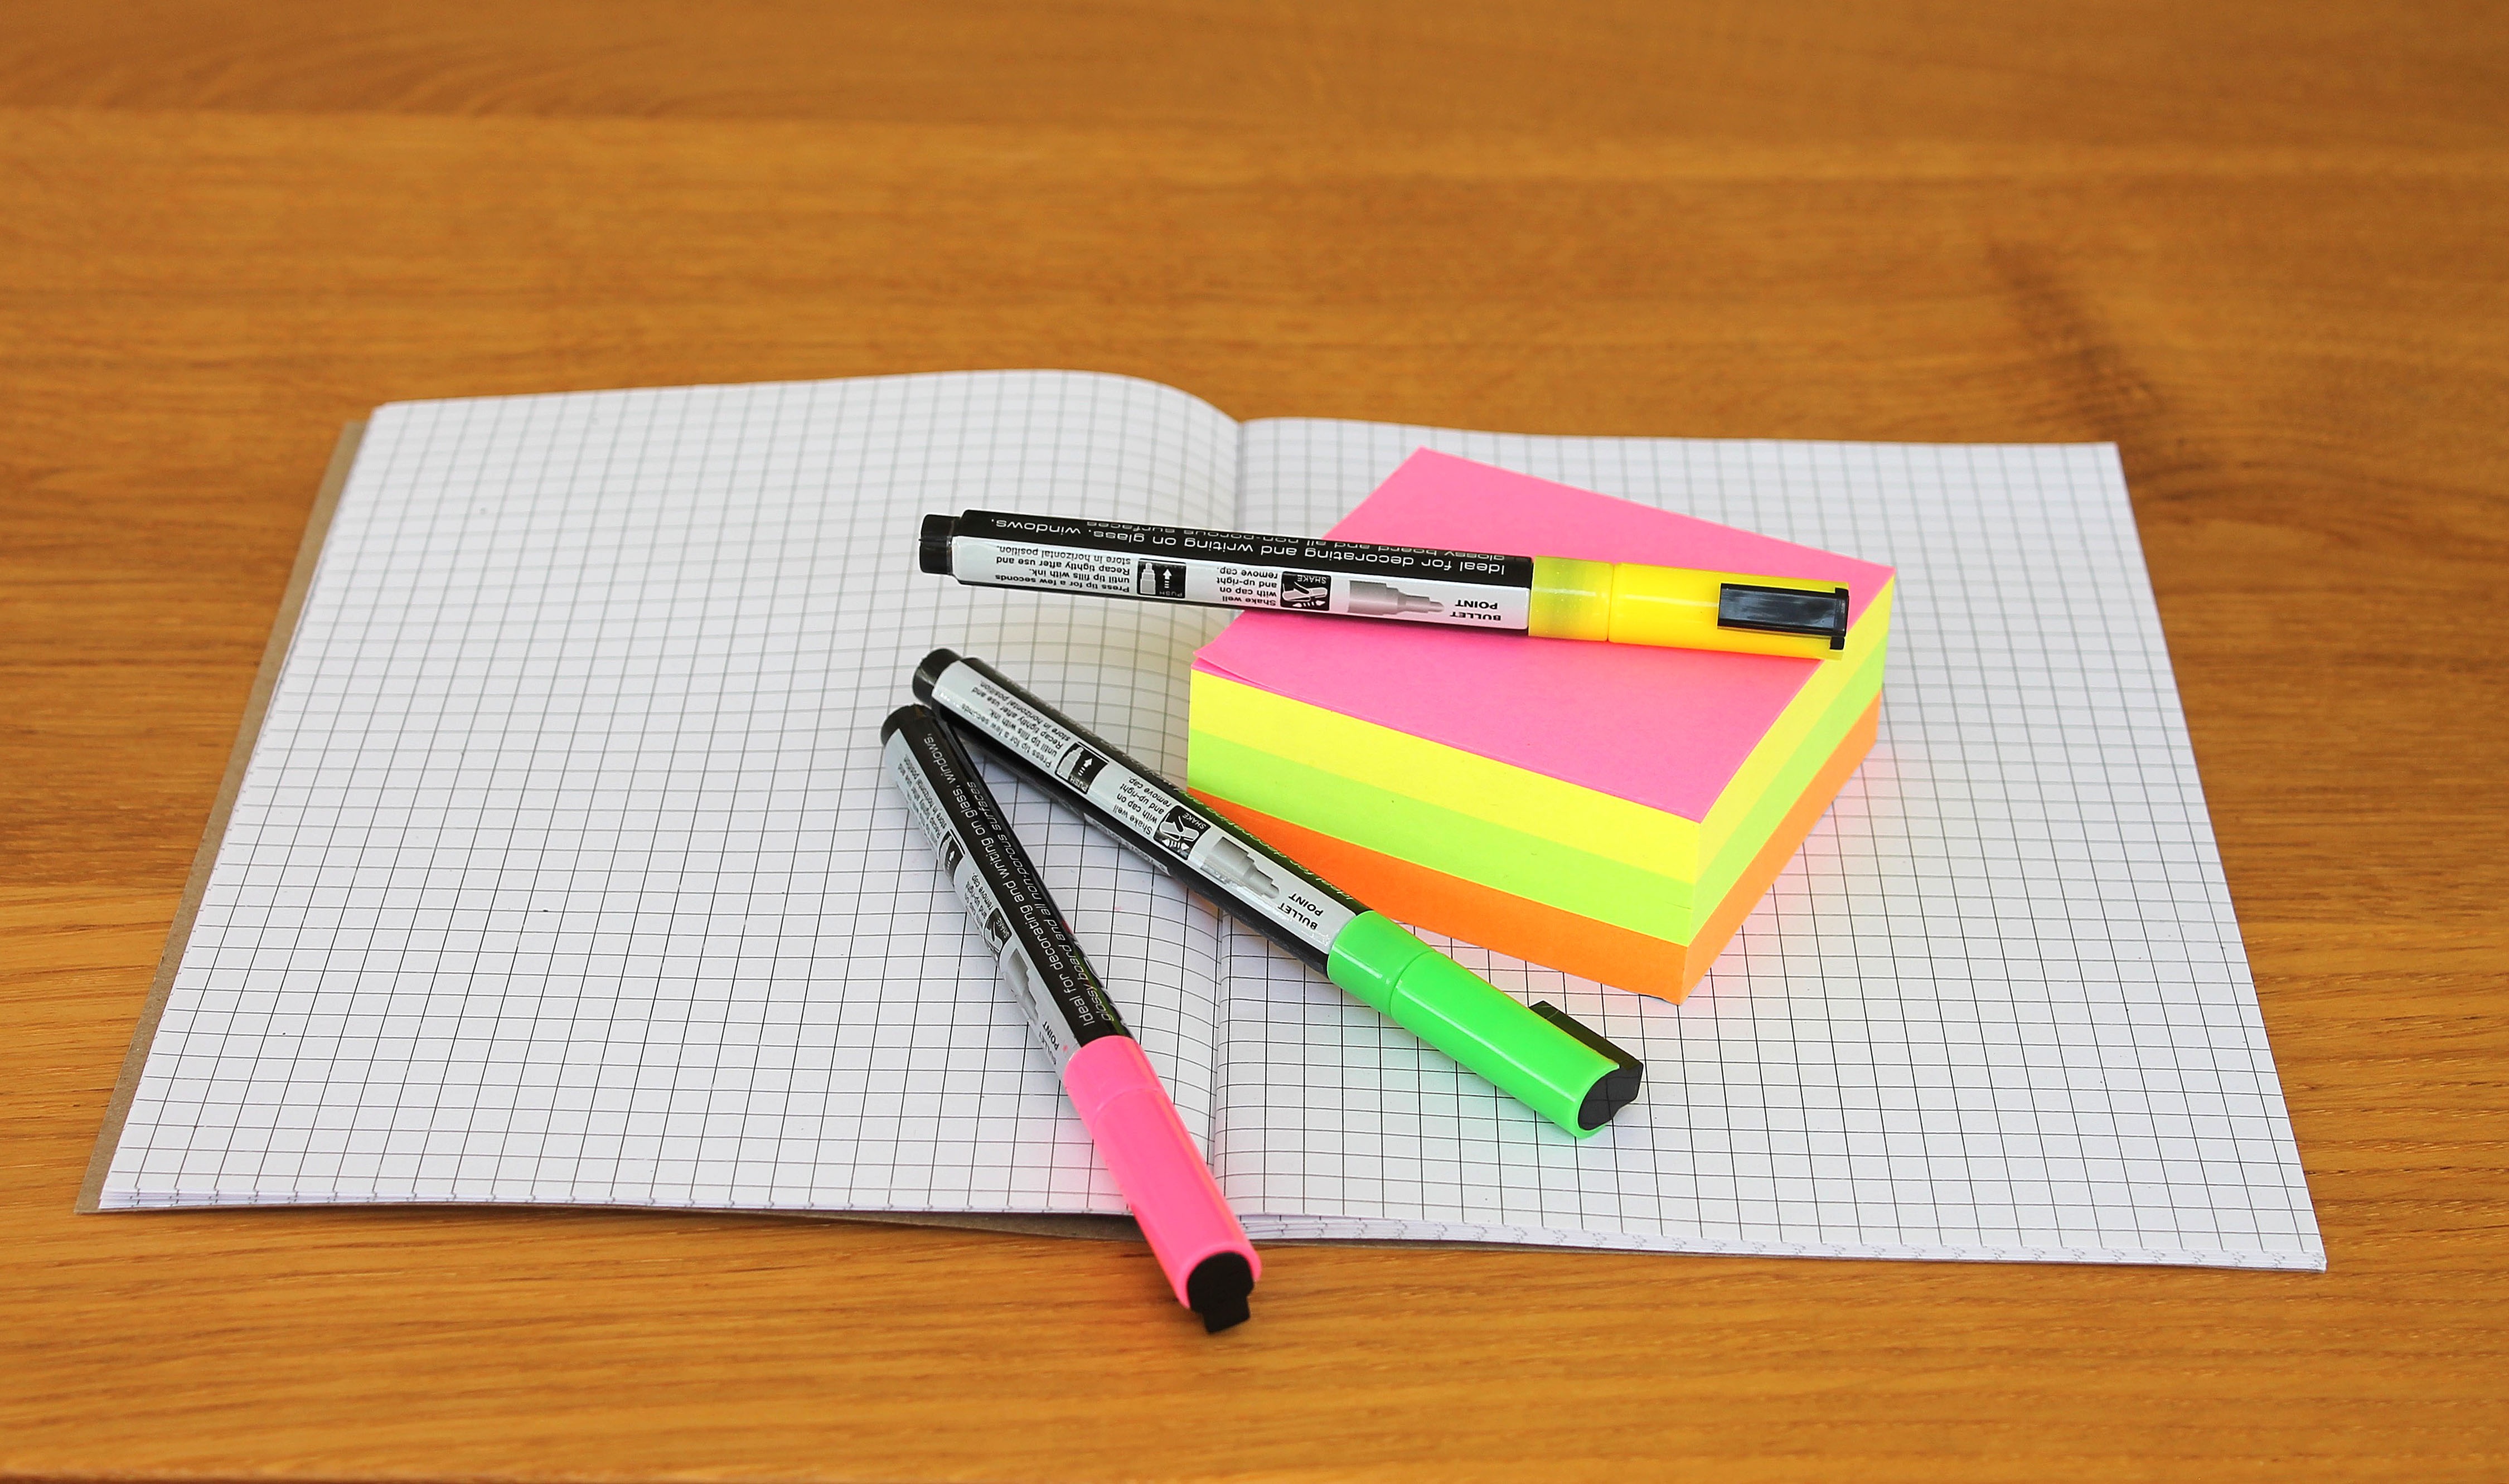
notebook, writing, art, papers, pens, sticky notes